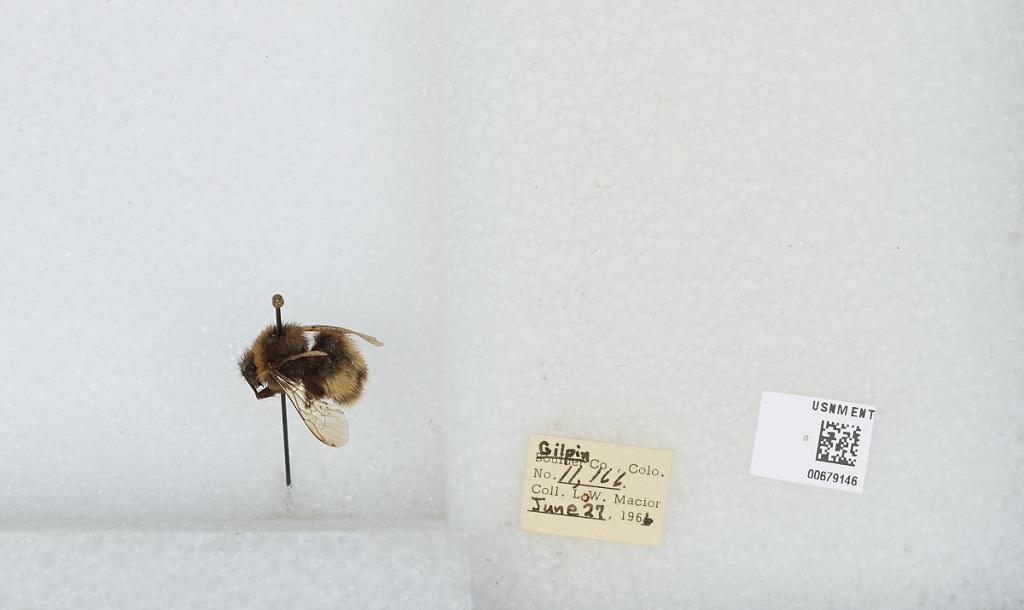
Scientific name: Bombus (Bombus) occidentalis Greene
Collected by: L. Macior
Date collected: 1966-6-27
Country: United States
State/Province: Colorado
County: Gilpin
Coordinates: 39.8908, -105.508